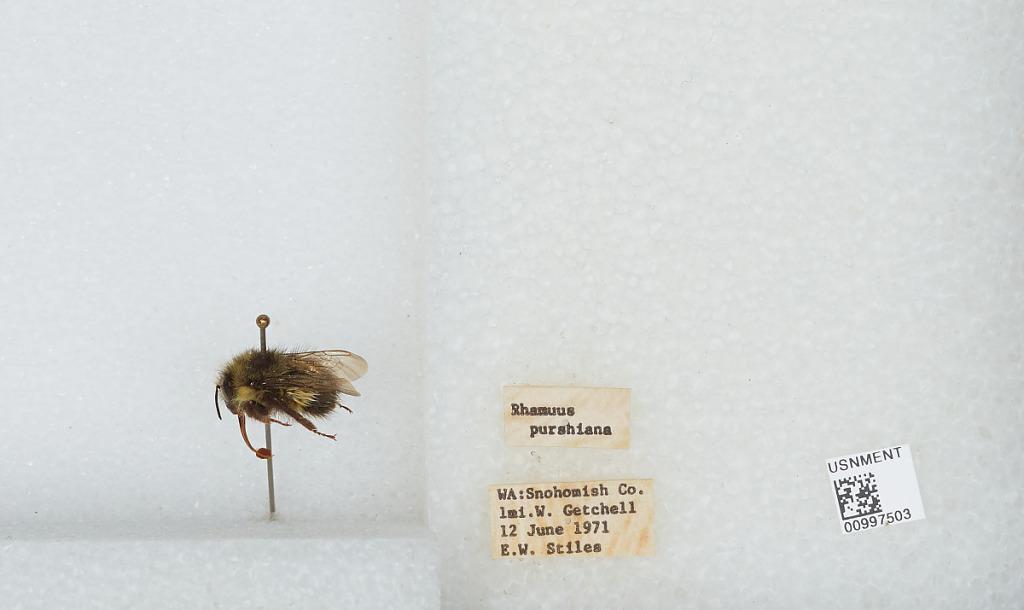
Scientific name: Bombus (Pyrobombus) flavifrons Cresson
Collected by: E. Stiles
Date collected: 1971-6-12
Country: United States
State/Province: Washington
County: Snohomish
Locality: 1 mile west of Getchell
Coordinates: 48.0722, -122.119